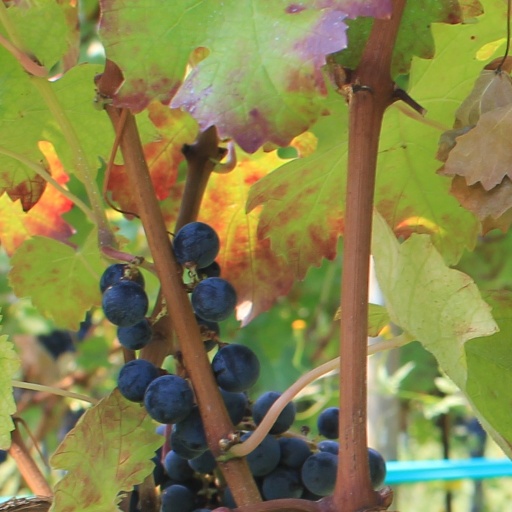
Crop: grape